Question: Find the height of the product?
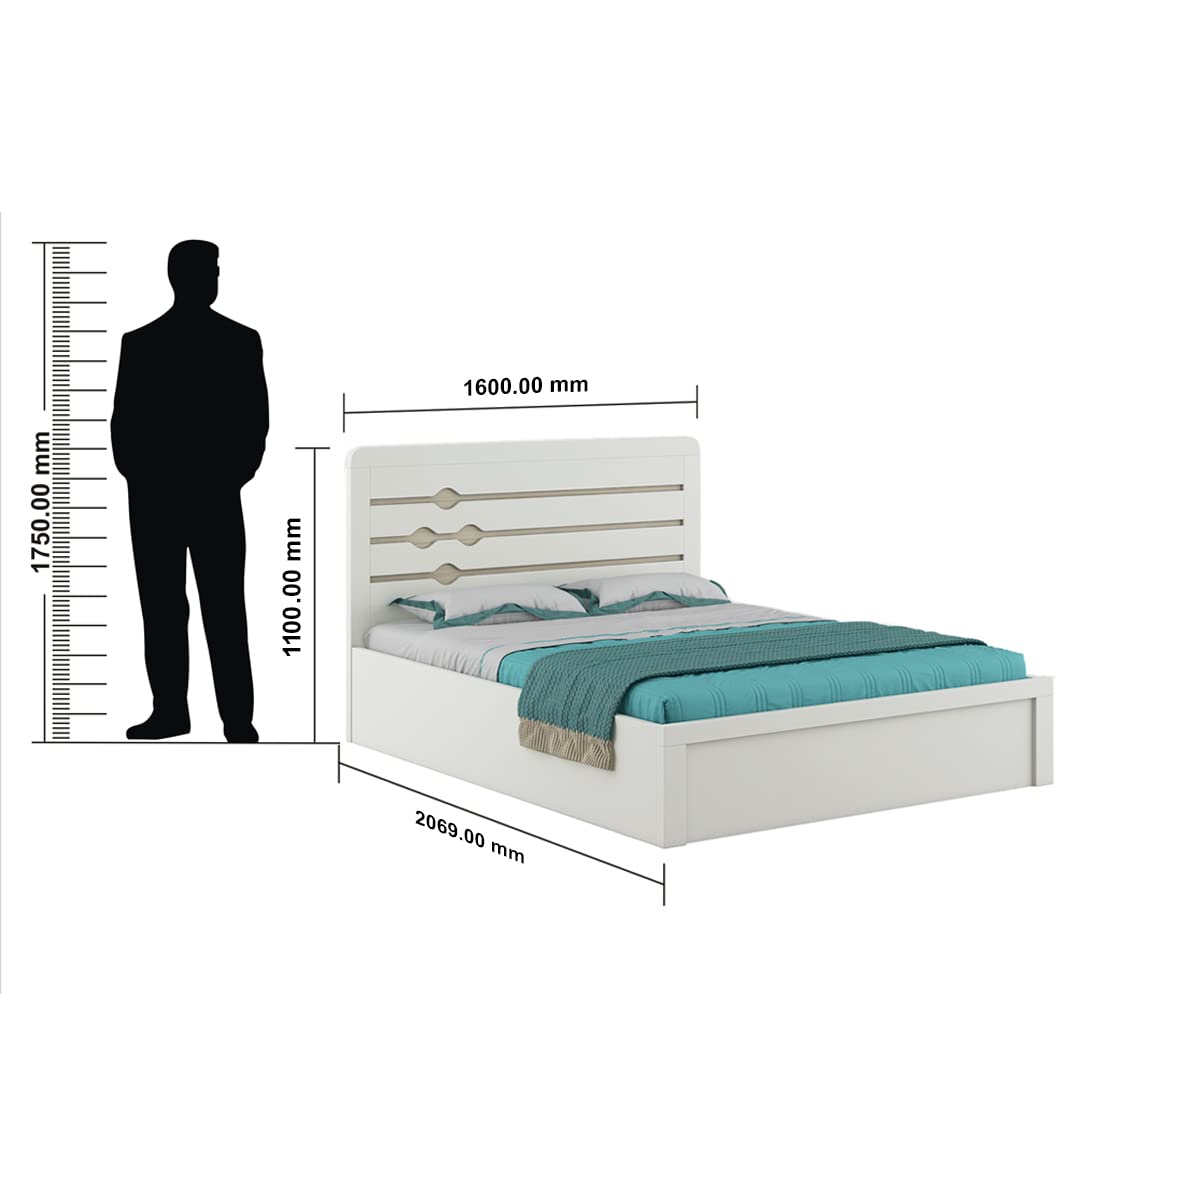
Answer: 1100.0 millimetre